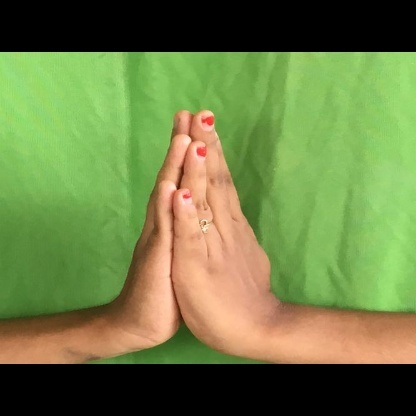
Mudra: Anjali